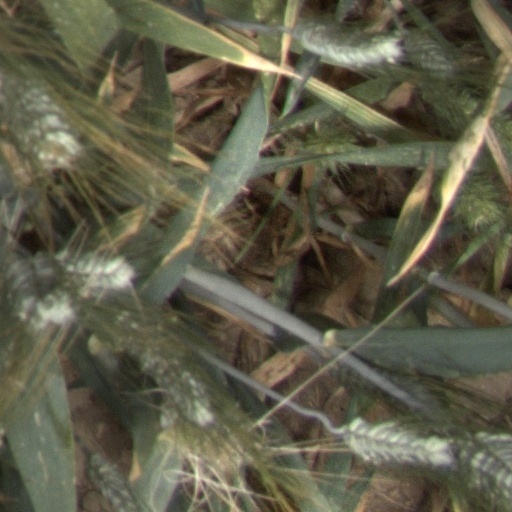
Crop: wheat